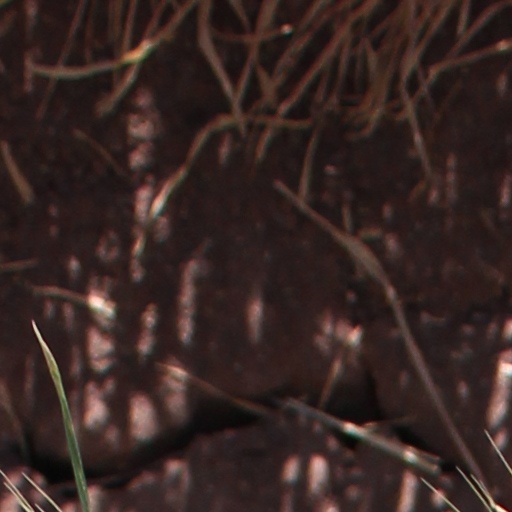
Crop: wheat